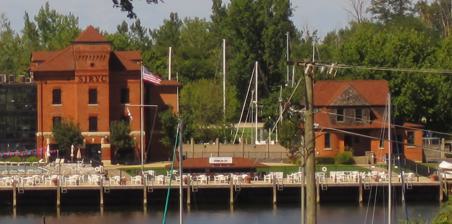
Building: Ninth District Lighthouse Depot
Country: United States of America
Year built: 1893
United States historic place Ninth District Lighthouse Depot U.S. National Register of Historic Places U.S. Historic district Show map of Michigan Show map of the United States Location 128 N. Pier, St. Joseph, Michigan Coordinates 42°06′50″N 86°29′05″W / 42.11389°N 86.48472°W / 42.11389; -86.48472 Area 1.7 acres (0.69 ha) Built 1891 ( 1891 ) Built by US Army Corps of Engineers Architect Major William Ludlow Architectural style Late Victorian NRHP reference No. 93001348 Added to NRHP December 2, 1993 The Ninth District Lighthouse Depot is a collection of historic structures located at 1 Lighthouse Lane in St. Joseph, Michigan . It was listed on the National Register of Historic Places in 1993. It now houses the Saint Joseph River Yacht Club. History The first two lighthouses constructed on Lake Michigan were built in 1832. By 1852, there were 27 lighthouses on Lake Michigan, and 76 on all of the Great Lakes . That year, Congress reorganized the Lighthouse Establishment into districts, with much of the Great Lakes falling into the eleventh district, headquartered in Detroit . In 1866, the Lighthouse Establishment was reorganized again, this time establishing a ninth district which covered Lake Michigan. At first, the ninth district at first shared the eleventh district supply depot, but the number of lights on Lake Michigan continued to grow, to 81 in 1890. Due to the number of lights covered by the ninth district, and to the difficulty of accessing the Detroit-based supply depot in the winter months, sharing a supply depot proved unsatisfactory. In 1891, Congress appropriated $35,000 for the construction of a supply depot at St. Joseph's harbor. Plans for the depot were prepared by the ninth district engineer, Major William Ludlow of the US Army Corps of Engineers . Construction of the depot began in 1891, and work was eventually completed in early 1893 on the storehouse, keeper's house, and carpenter-lampist shop. A storehouse/shop building on the grounds was likely built in 1909/10. The depot was used for receiving, overhauling, and storing buoys and their appendages, and was charged with delivering supplies to the lighthouse keepers in the district. However, the depot located in St. Joseph was deemed to be too far removed from Milwaukee , where the ninth district was headquartered. In 1904, additional money was appropriated to construct a second depot in Milwaukee. The St. Joseph depot remained the primary one for the district until 1916, when the Milwaukee depot was designated as the principal depot. The St. Joseph depot was closed in 1917, and in 1918 was transferred to the Navy for use as a naval station. It is likely that the depot served as headquarters for the Michigan Naval Militia's Benton Harbor unit until 1927, when the Benton Harbor Naval Armory was constructed. The depot was transferred to the state of Michigan in 1936, and it continued to serve as a naval militia and naval reserve station until about 1950. In 1952, it was used to house army reserves, and starting in 1956, it was used to house a unit of the Michigan Army National Guard. In 1997, the buildings were refurbished to house the Lighthouse Depot Brewpub and Restaurant. The brewpub closed in 2001, and the building sold to the Saint Joseph River Yacht Club. Description The Ninth District Lighthouse Depot contains four primary buildings: the keeper's dwelling, the storehouse, the carpenter and lampist shop (later converted to the assistant's dwelling), and the storehouse/shop. Keeper's dwelling The keeper's dwelling is a two-story, cross-gable-roof building with brick walls on the first story and a shingled second story. Storehouse The storehouse is a three-story brick structure with additional attic space within the hip roof. It measures 40 × 40 feet, plus centrally located projections, the front one of which is a tower. The building has square head entrances and limestone trim, including a second-story beltcourse. The tower has a hip-roof and corbelled brickwork below a frieze. Carpenter and lampist shop The carpenter/lampist shop is a single-story brick hip-roof building measuring 50 × 20 feet. It has arched door and window openings, and an enclosed hip-roof porch across the front. Storehouse/shop The storehouse/shop is a single-story brick hip-roof building measuring 62 × 26 feet. References